Teresa Carreño

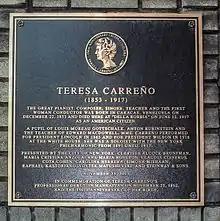
Plaque commemorating Teresa Carreño at the place of her death. New York City

In 1938, Carreño's ashes were repatriated to Caracas, Venezuela where they were later exhumed and buried once again at the Panteón Nacional in 1977.